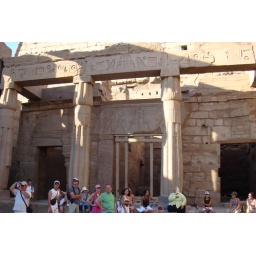
A monument built by Queen Hatshepsut - first female ruler of Egypt